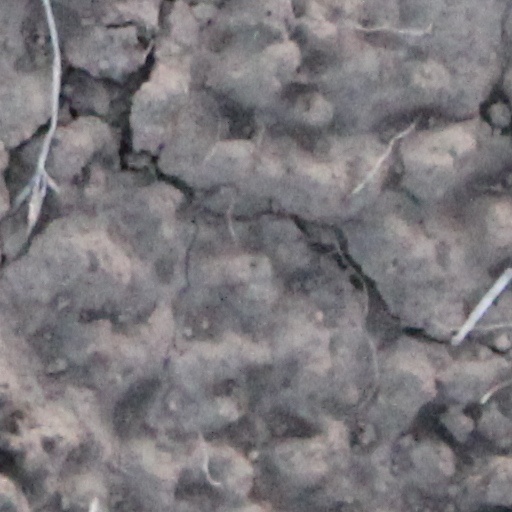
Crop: wheat